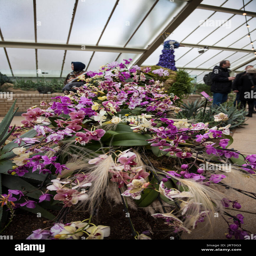
person made out of orchids at the festival